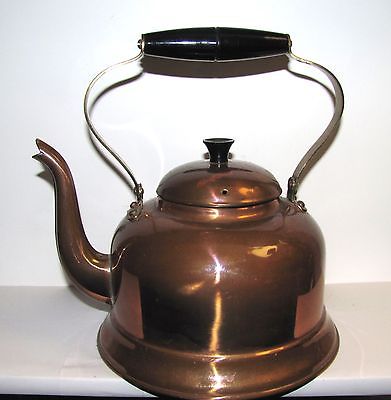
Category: kettle